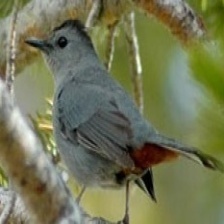
Species: GRAY CATBIRD
Scientific name: DUMETELLA CAROLINENSIS